List of cathedrals in Germany

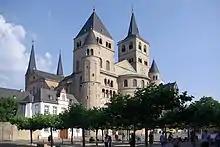
Cathedral of St. Peter in Trier.

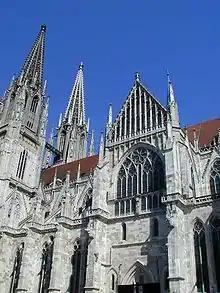
Regensburg Cathedral.

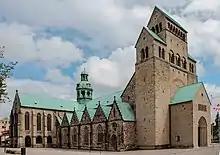
Cathedral of the Assumption of Mary in Hildesheim.

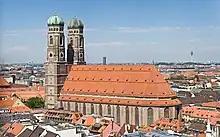
Munich Frauenkirche viewed from nearby St. Peter's Church.

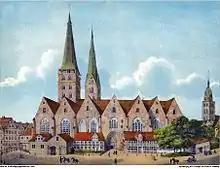
St. Mary's Cathedral, Hamburg, in 1800, seen from south against the towers of St. Peter (centre) and St. James (right).

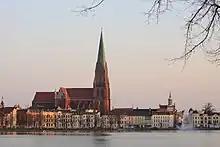
Schwerin Cathedral, along with St. Mary's Church, Lübeck and St. Nicholas' Church, Stralsund, it is one of the earliest large examples of Brick Gothic architecture

Protestant Church in Germany cathedrals in Germany: